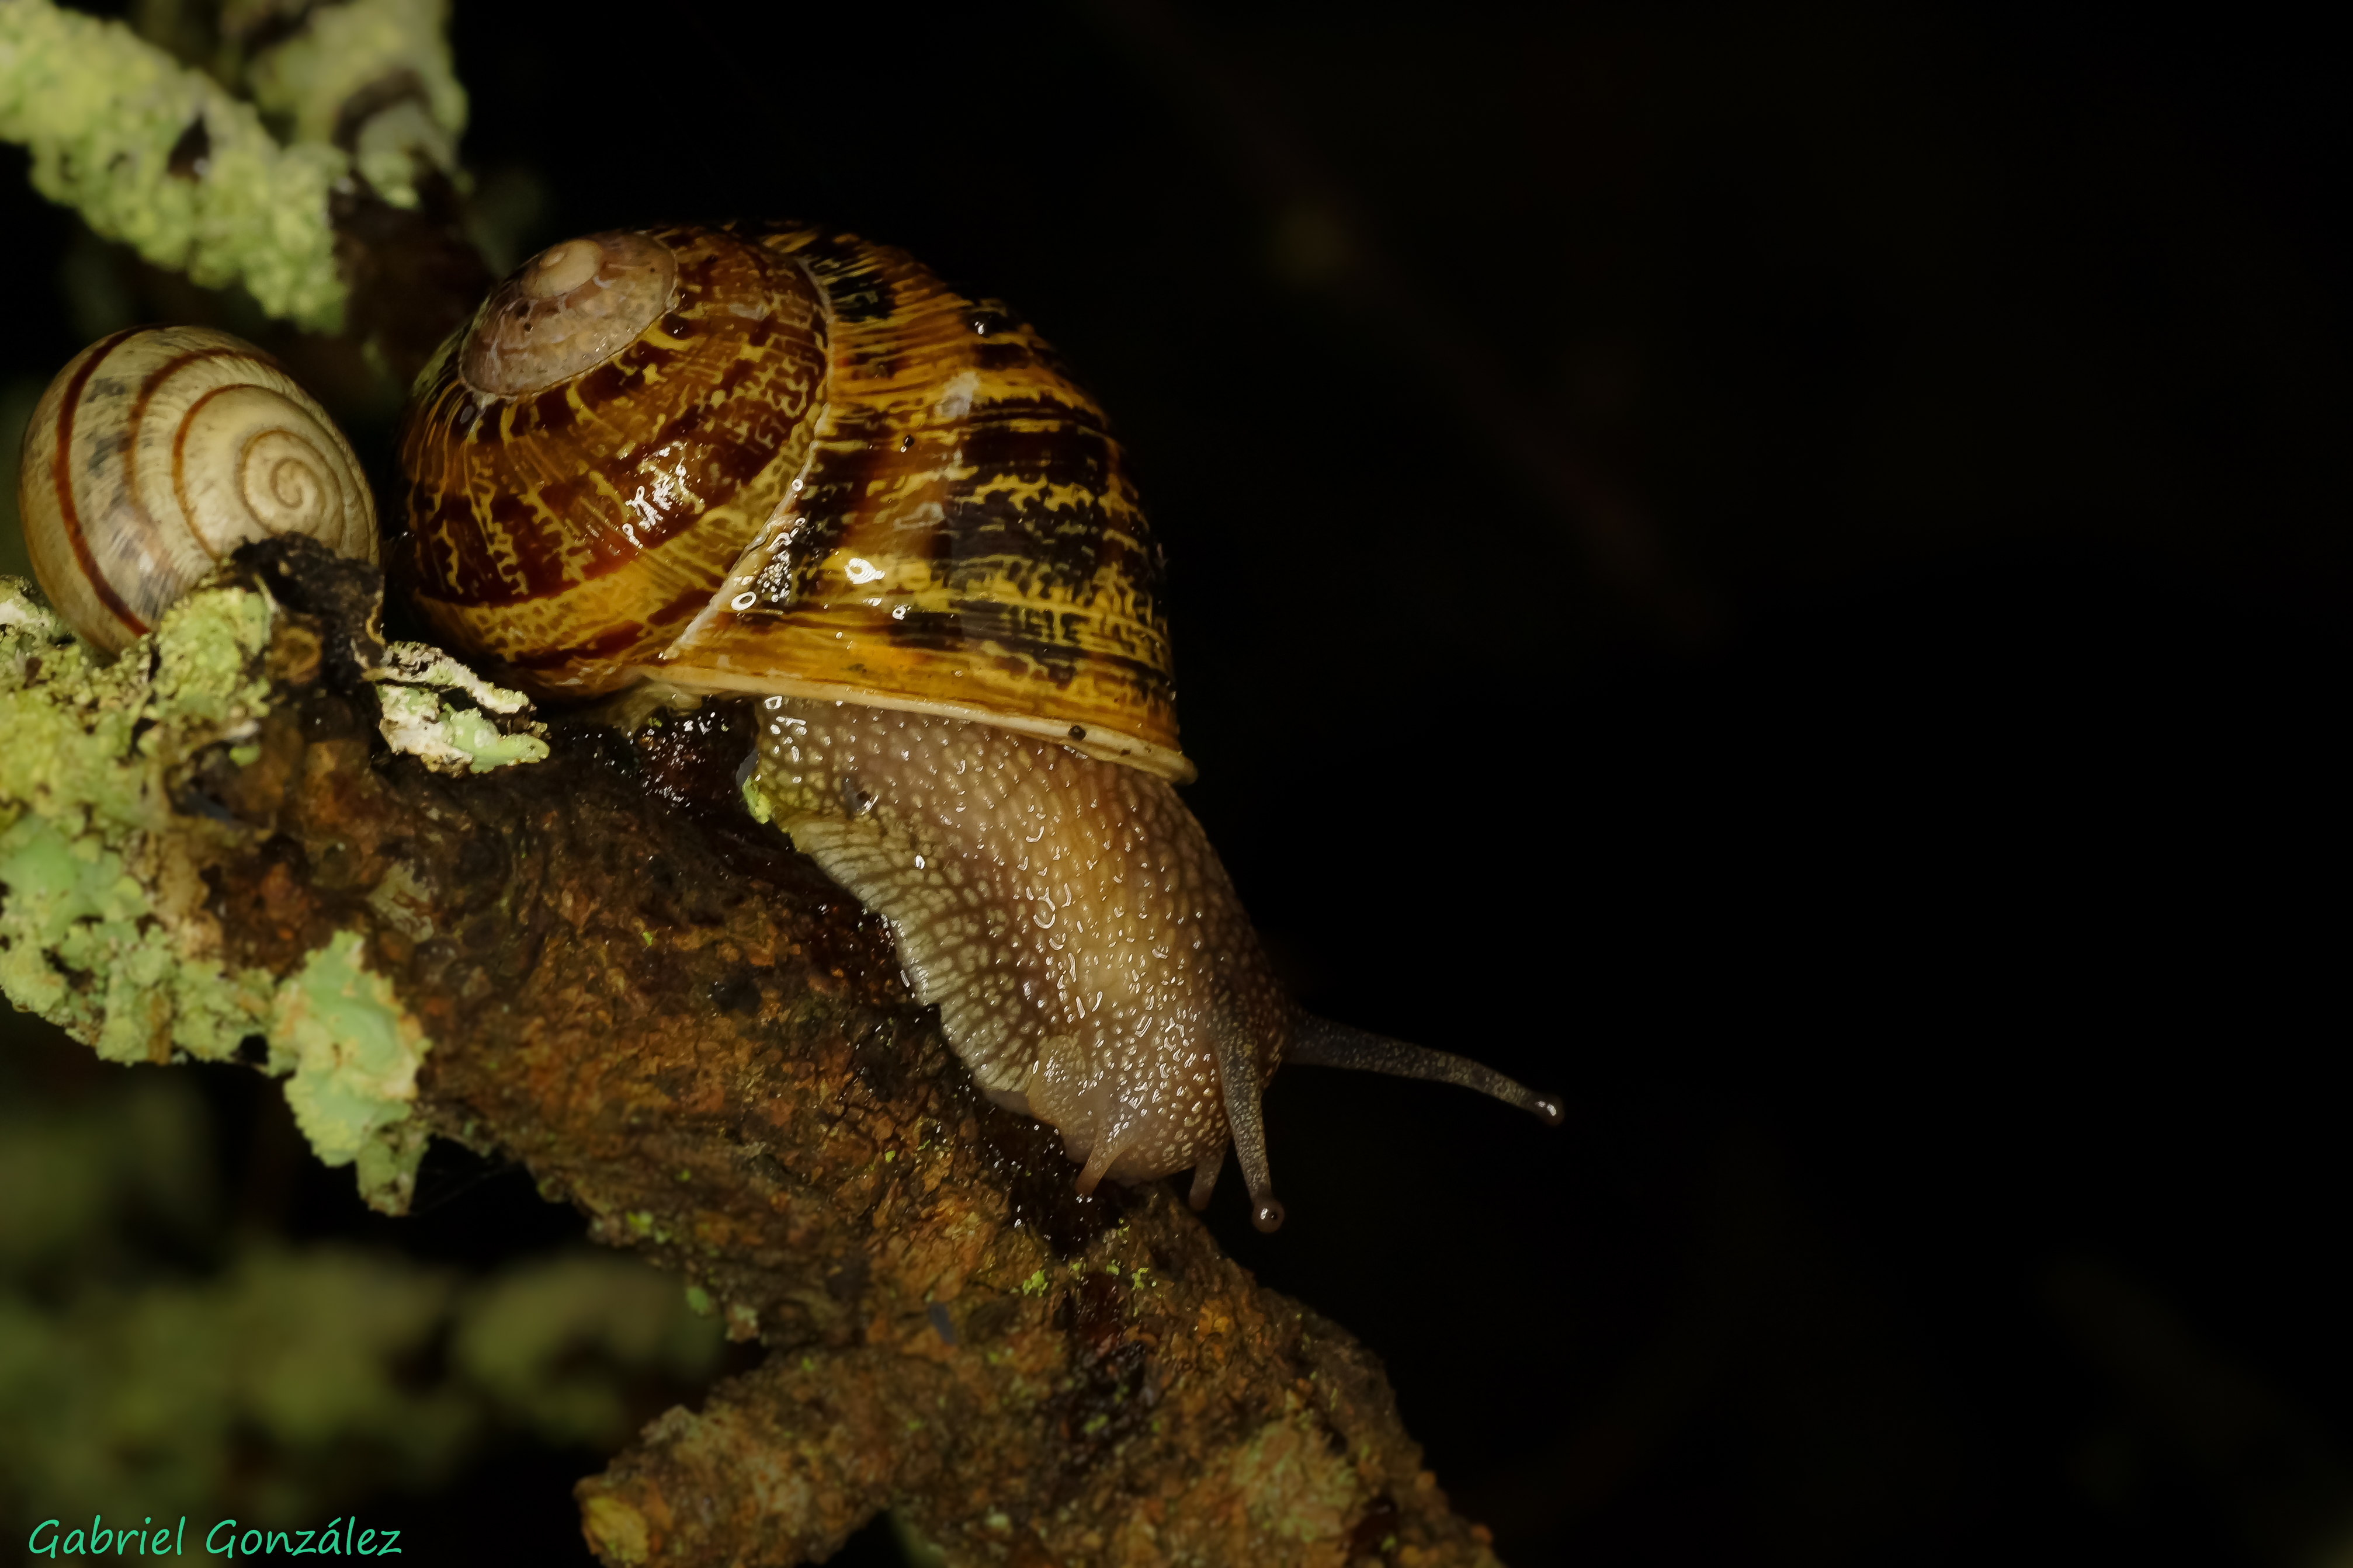
photography, photo, fauna, invertebrate, close up, snail, a77, molluscs, g, xovesphoto, gphoto, xelodegalicia, macro photography, gabrielcoru a, snails and slugs